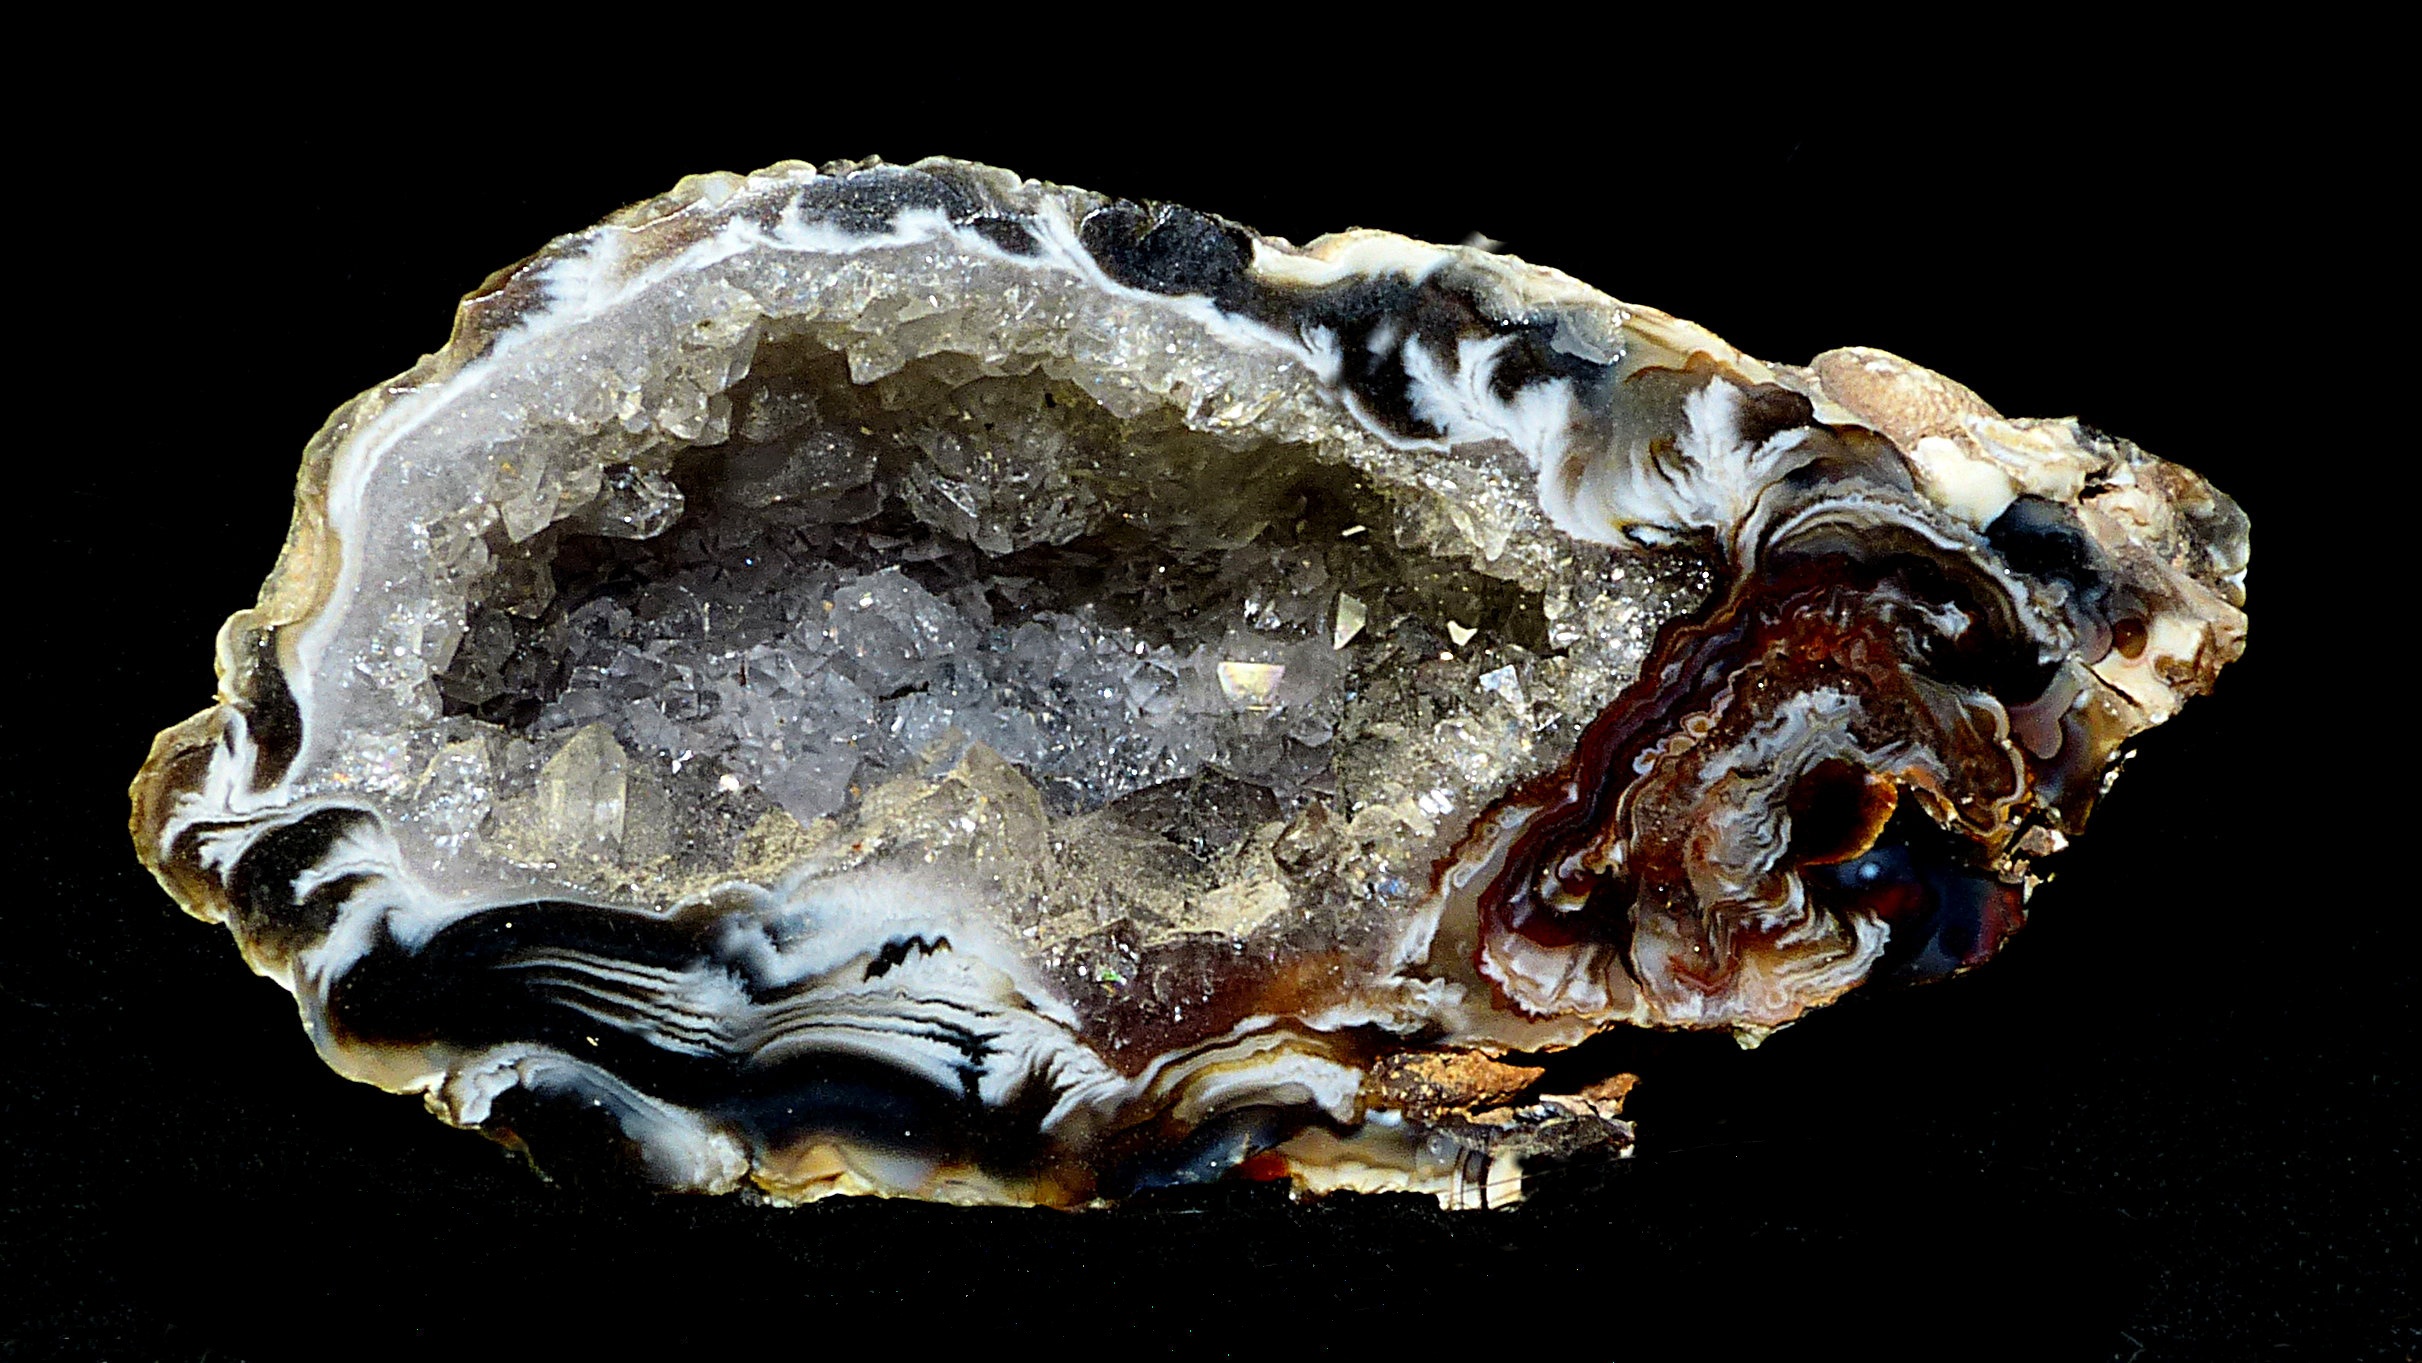
rock, skull, bone, jewellery, gem, minerals, crystal, mineral, druze, inclusion, crystals, natural stones, petrification, broken up